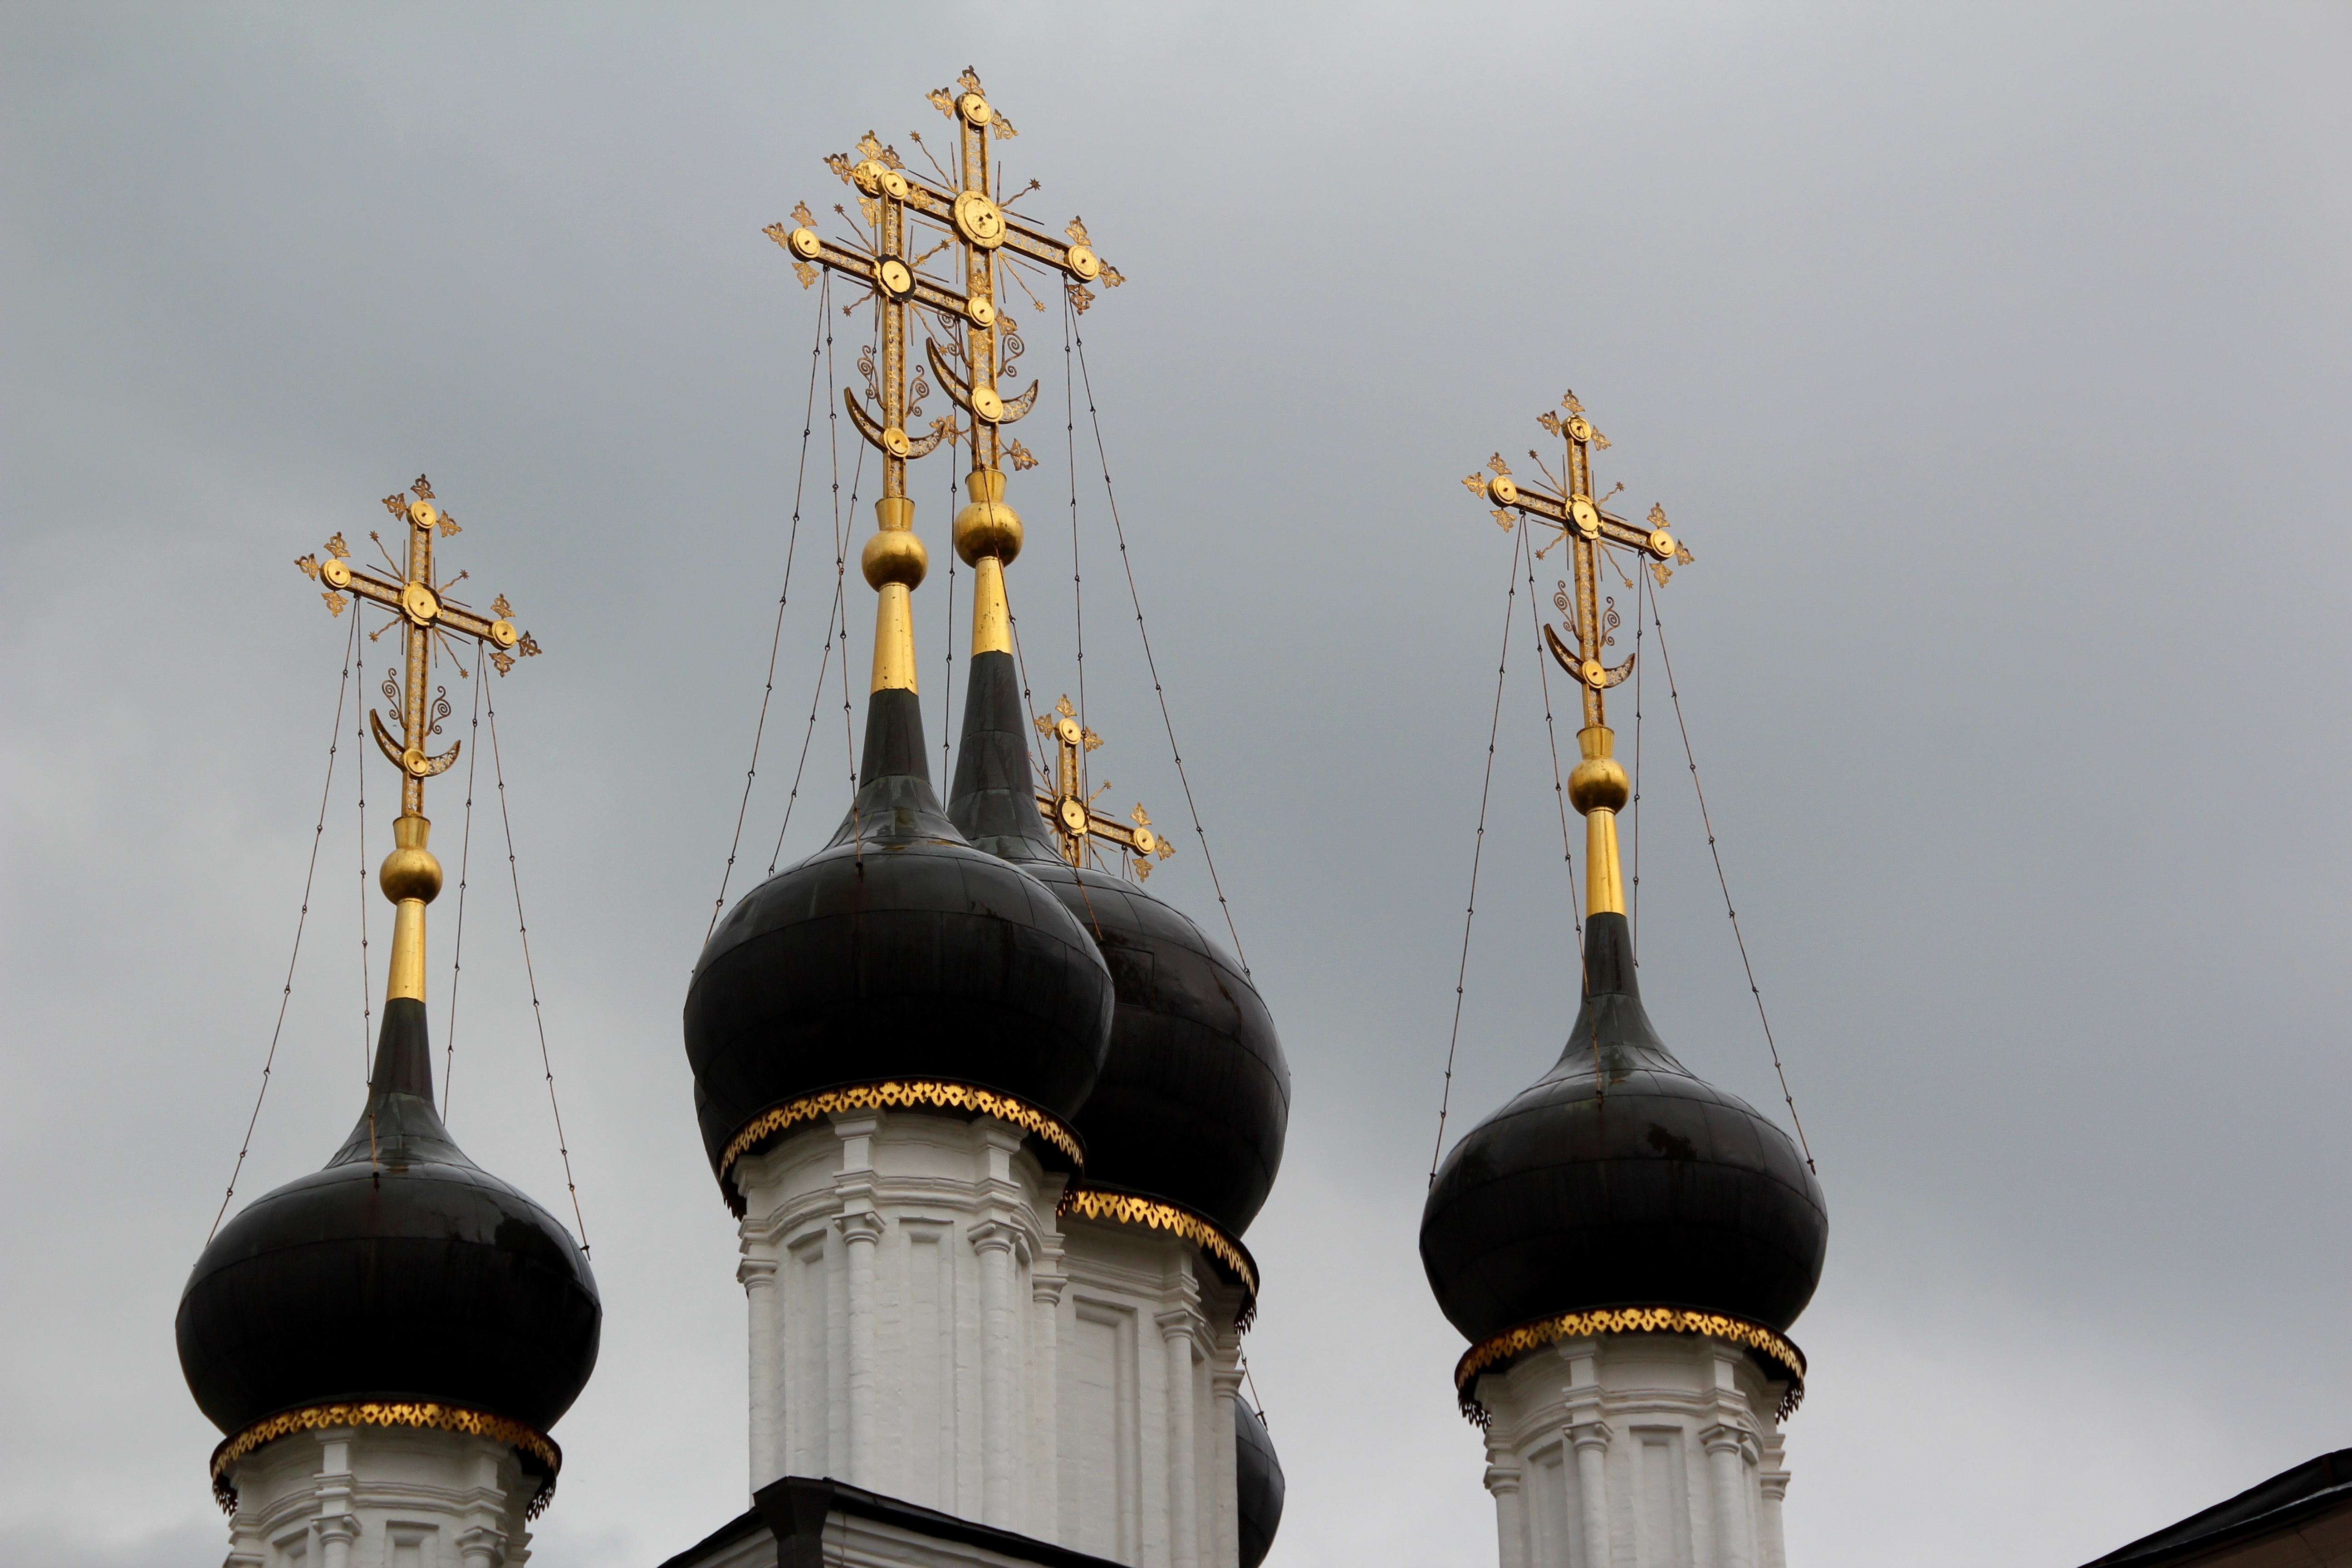
architecture, building, golden, vehicle, tower, church, place of worship, ornament, spire, monastery, christianity, moscow, orthodox, dome, russia, historically, gilded, believe, historic preservation, russian orthodox church